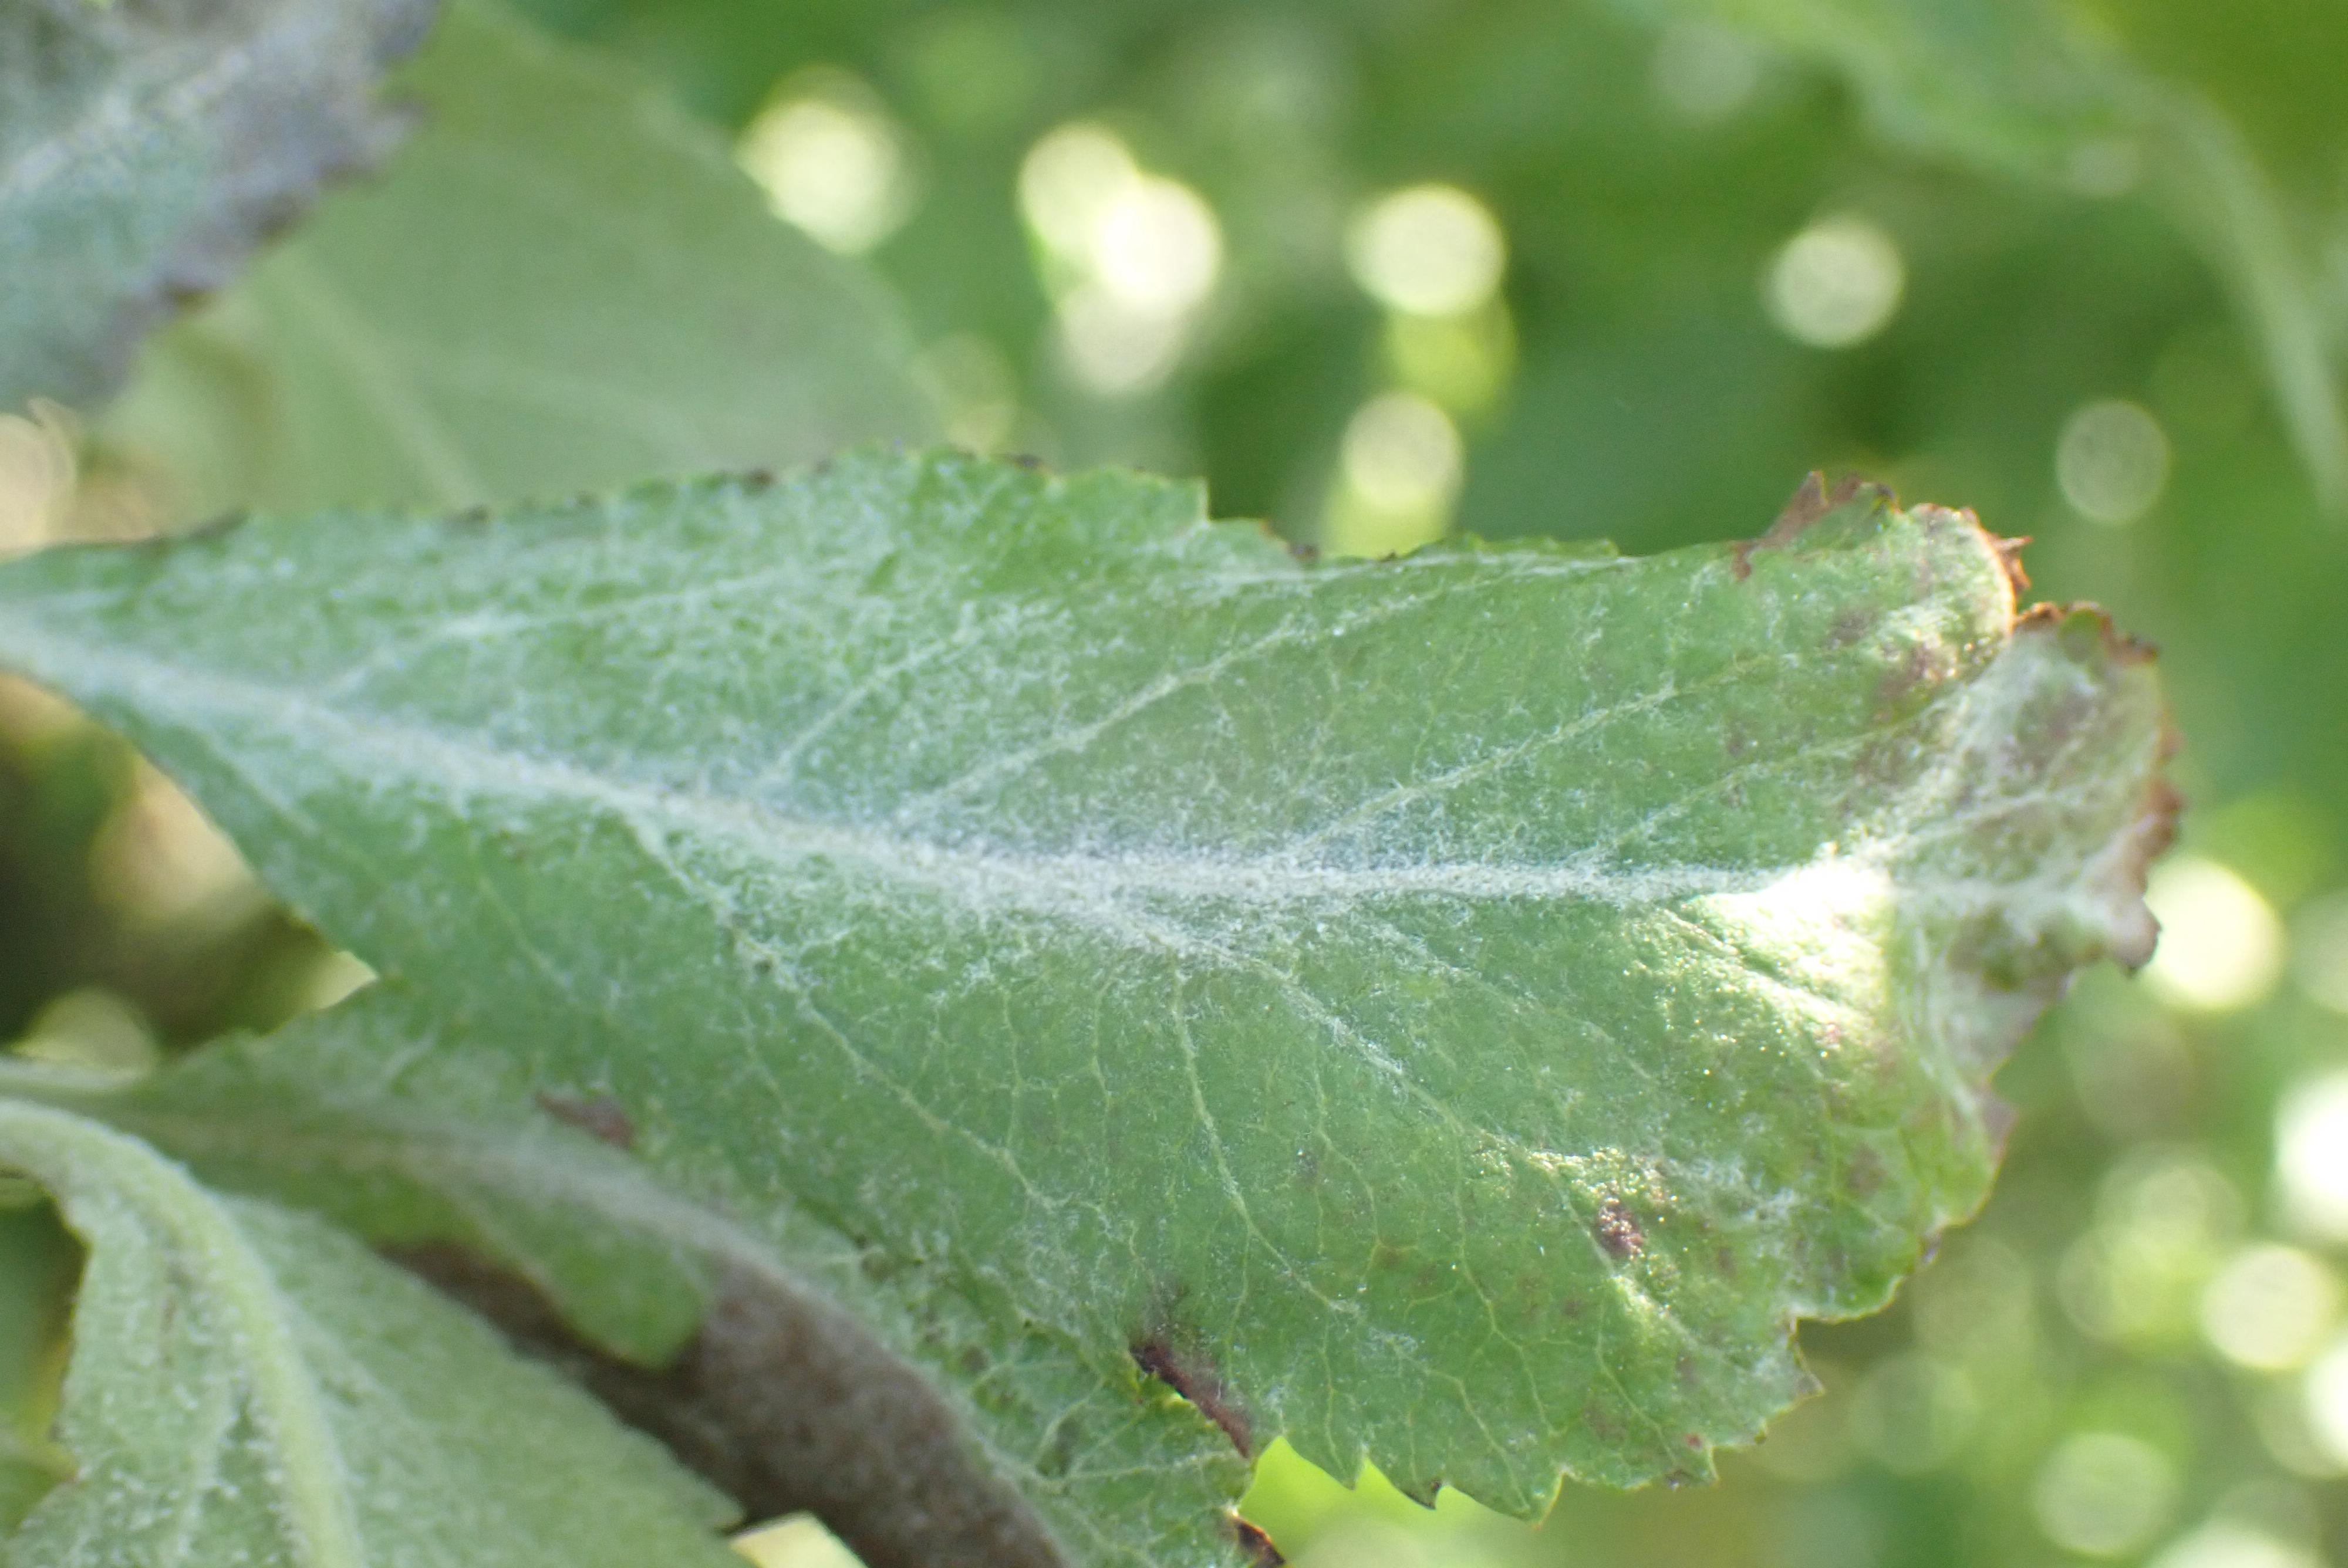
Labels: powdery_mildew